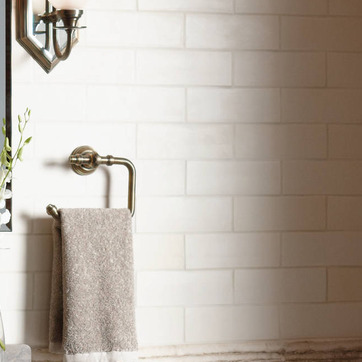
Material: tile